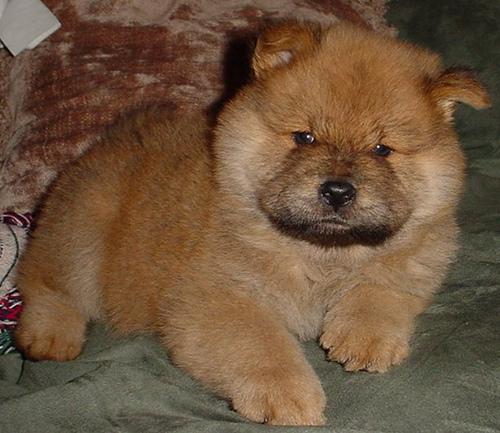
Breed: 329-n000119-chow